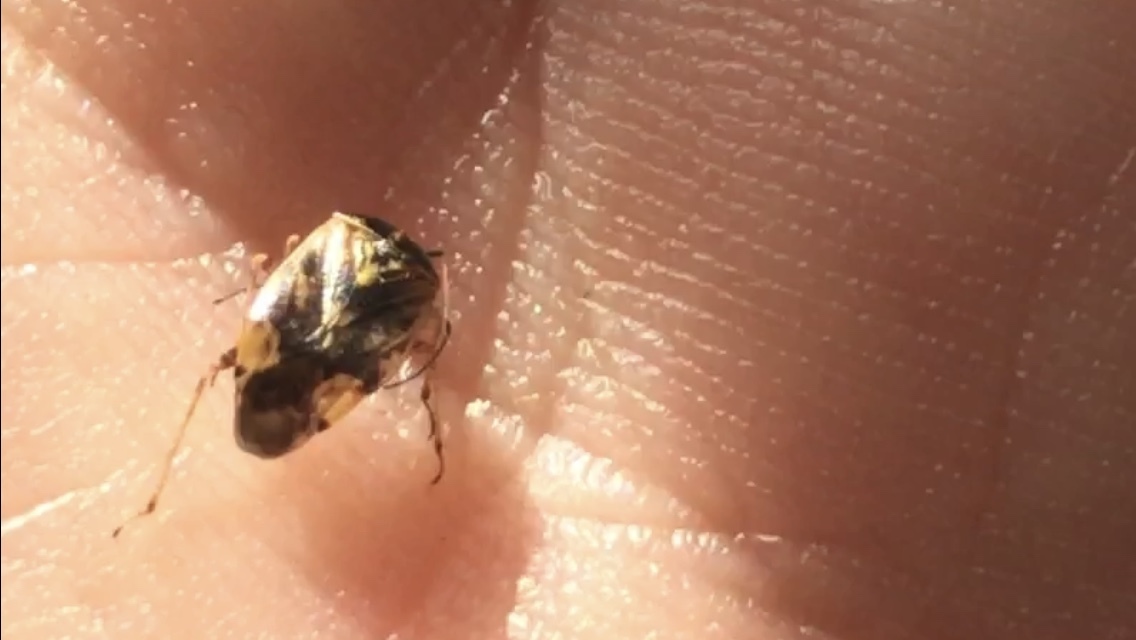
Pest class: lygus_bug